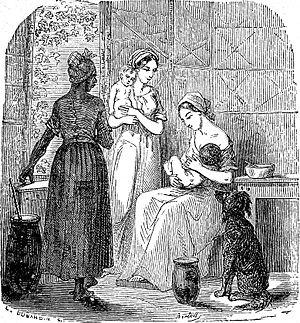
Madame de la Tour est un personnage fictif de Paul et Virginie, roman de l'homme de lettres français Jacques-Henri Bernardin de Saint-Pierre paru en 1788.
Marguerite est un personnage fictif de Paul et Virginie, roman de l'homme de lettres français Jacques-Henri Bernardin de Saint-Pierre paru en 1788. Habitante de l'Île de France, elle est la mère de Paul, héros et protagoniste de l'histoire aux côtés de Virginie. Elle a été incarnée, entre autres, par Sarah Sanders dans le feuilleton télévisé Paul et Virginie et par V. Demonge dans la comédie musicale Paul et Virginie.